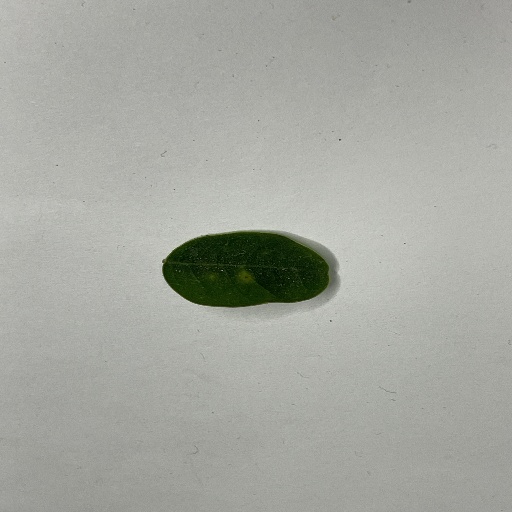
Species: Sojina
Leaf condition: Bacterial Spot